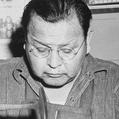
Age: 50